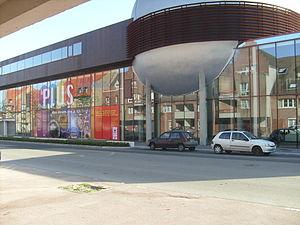
Palais des Sciences de Cappelle
La région Nord-Pas-de-Calais recense plus de deux-cents musées. Parmi eux, 47 sont labellisés Musée de France.
Cappelle-la-Grande est une commune française située dans le département du Nord, en région Hauts-de-France.
Le PLUS, Palais de l'univers et des sciences est un centre d'exposition qui a la vocation de faire découvrir au public les sciences relatives à l’univers, à la vie et au devenir de la planète. Il est la propriété de la communauté urbaine de Dunkerque et situé à Cappelle-la-Grande.